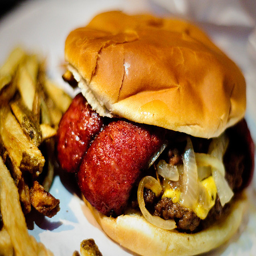
This is a burger with bacon, cheese, onions and fries.
A hamburger with fried kielbasi, cheese and onion with a side of fries.
A grilled sandwich with onions and cheese rests beside home fries.
A close-up photo of a hamburger with bacon and french fries.
The hamburger has sausage, cheese, and onions on it.